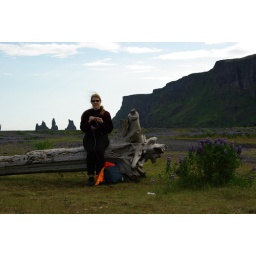
Knitting with the trolls near the black sand beach. They were selling wool at this stop.